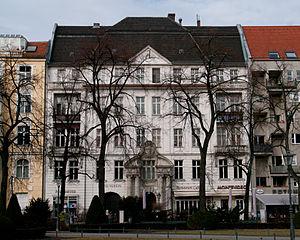
La Viktoria-Luise-Platz est une place hexagonale classée de Berlin qui se trouve dans le quartier de Schöneberg. Elle honore la mémoire de la fille unique de Guillaume II, la princesse Victoria-Louise de Prusse.